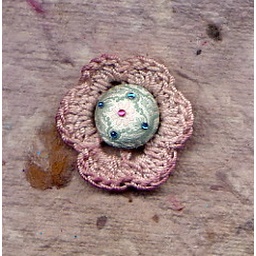
crocheted flower in pink + turquoise